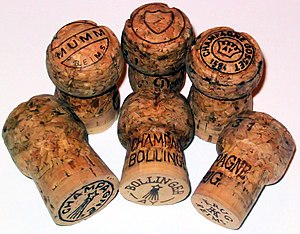
Champagne / Produktionen / Champagnepropper
Champagne Champagnepropper
Champagne er en mousserende vin lavet ved sekundær fermentering af vindruer, hvorved der dannes vin med kulsyre. Den har navn efter den franske provins Champagne.